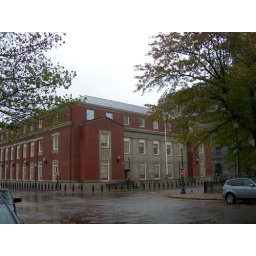
Post office built in 1938. There are 4 New Deal stone carvings on the exterior front of the post office.